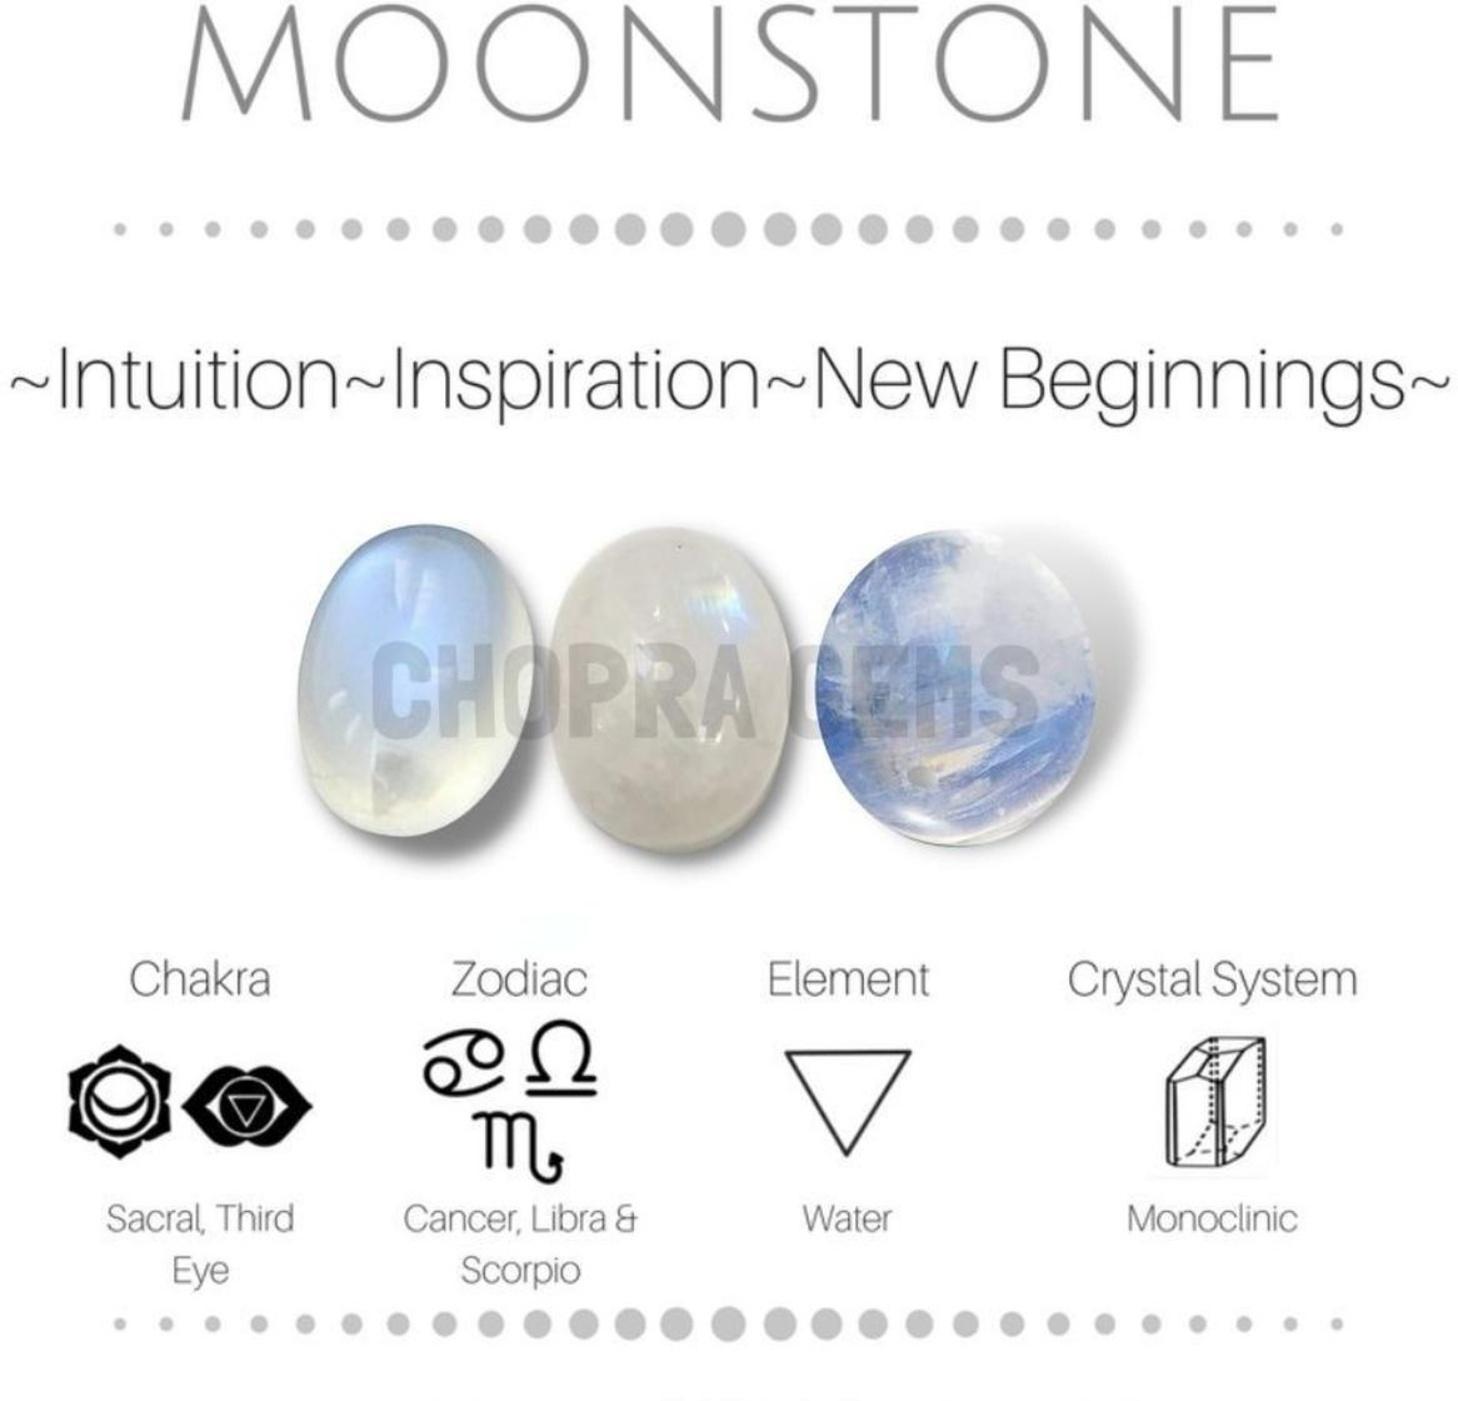
Chopra Gems Brass Moonstone Stone Pendant White (Men and Women)
Type: Necklaces & Pendants
Brand: Chopra Gems & Jewellery
Price: Rs. 257
 A stone of intuition and insight, moonstone helps us to connect to all the different cycles we experience in life. Moonstone helps balance the emotional body.
Features: Color - white,Collection - ethnic,Base material - brass
Included: Pendant